Fred Barnard

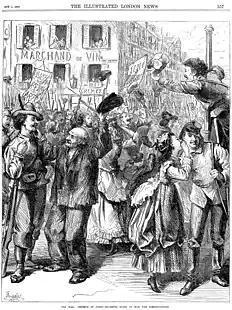
One of Barnard's illustrations of the Franco-Prussian War for "The Illustrated London News"

Barnard was born in the Christchurch district in London, one of seven children of Caroline "née" Chater (1797–1876) and Edward Barnard (1796–1867), a silversmith. He studied art under Léon Bonnat in Paris, and worked in London and at Cullercoats on the Northumberland coast. His work was exhibited at the Royal Academy of Art. He also worked as an illustrator for "Punch", "The Illustrated London News", and "Harper's Weekly".